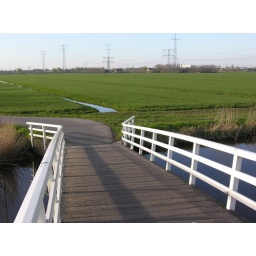
Traditional wooden bridge near Alblasserdam, Netherlands